DNA Doe Project

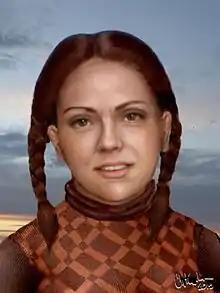
Postmortem rendering of Marcia King by Carl Koppelman

In 1981, three passersby found a female murder victim in a ditch in Troy, Ohio. Because the victim was found wearing a distinctive buckskin coat, she was given the name "Buckskin Girl" as the investigation continued. For decades, authorities sought the woman's identity, but to no avail.